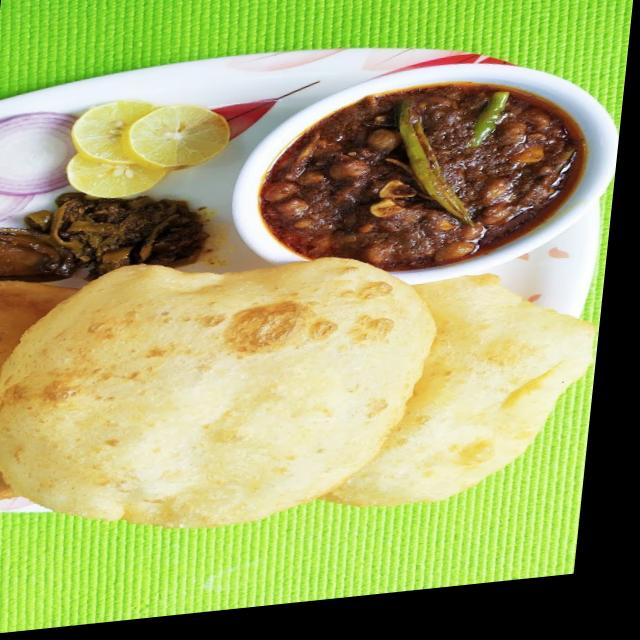
Dish: chole_bhature